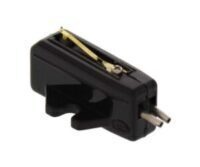
Jukebox Astatic 51-1 Replacement Cartridge Pfanstiehl P-51
JukeBox Astatic 51-1 Cartridge Replacement Astatic-51 Cartridge Specifications: • Element Type: Ceramic • Output Voltage: 0.7 volts • Tracking Pressure: 8 grams • Frequency Range: 30-10K • 1 MIL SAPPHIRE NEEDLE TIP PLAYS 33 and 45 rpm Astatic 51-1, AC-C, CAC-W, GC Astatic 51-2, AC-C-AG, AC-C-78, CAC-AGW, CAC-78, GC-AG Astatic 51-1J, 51-1M, AC-C78, GC-78 AMI ROWE: A, B, C, D, E SERIES Rockola: 1428, 1429, 1430, 1431 THRU 1465 Seeburg: 1940 AND EARLIER, 1946 THRU 1948 TRASHCANS Pfanstiehl P-51-1 Brand new Pfanstiehl P51-1 ceramic cartridge for Juke Box Astatic 51 Be sure your old cartridge matches the image. Any questions please call!
Brand: Pfanstiehl
Category: Electronics > Audio > Audio Players & Recorders > Jukeboxes